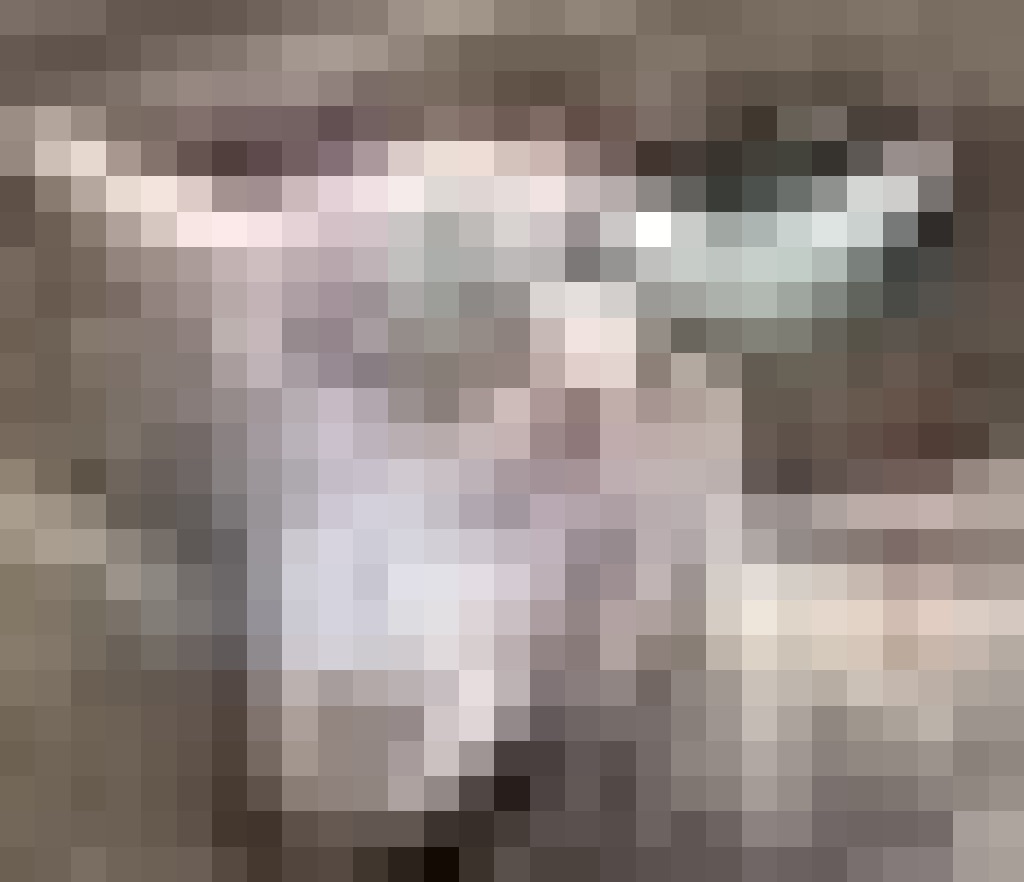
Label: pain